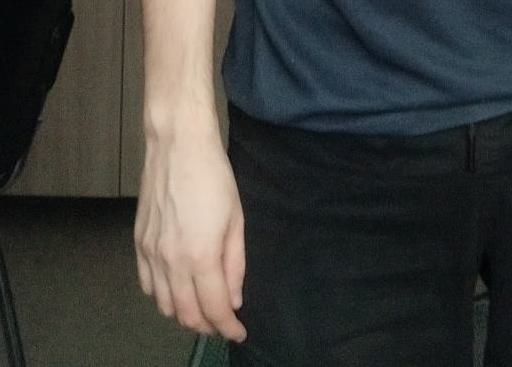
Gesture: no_gesture